Death to Smoochy

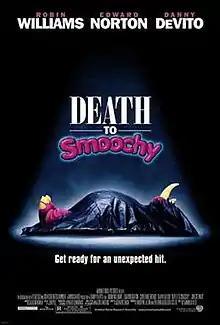
Theatrical release poster

Death to Smoochy is a 2002 satirical black comedy crime film directed by Danny DeVito and written by Adam Resnick. Starring Robin Williams, Edward Norton, Catherine Keener, DeVito, and Jon Stewart, the film centers on "Rainbow" Randolph Smiley (Williams), a disgraced former children's television host who attempts to sabotage his replacement, Sheldon Mopes (Norton), and his character, Smoochy the Rhino.